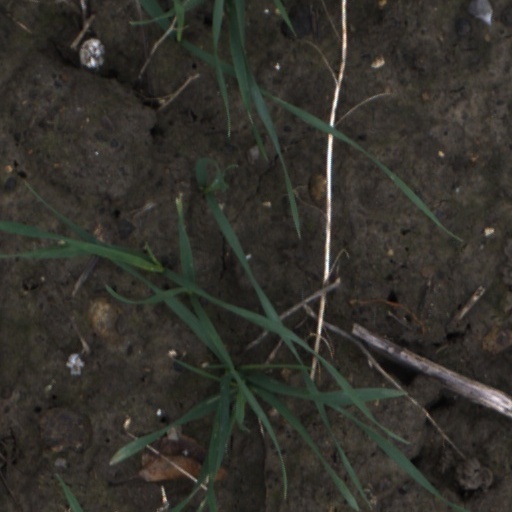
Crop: wheat